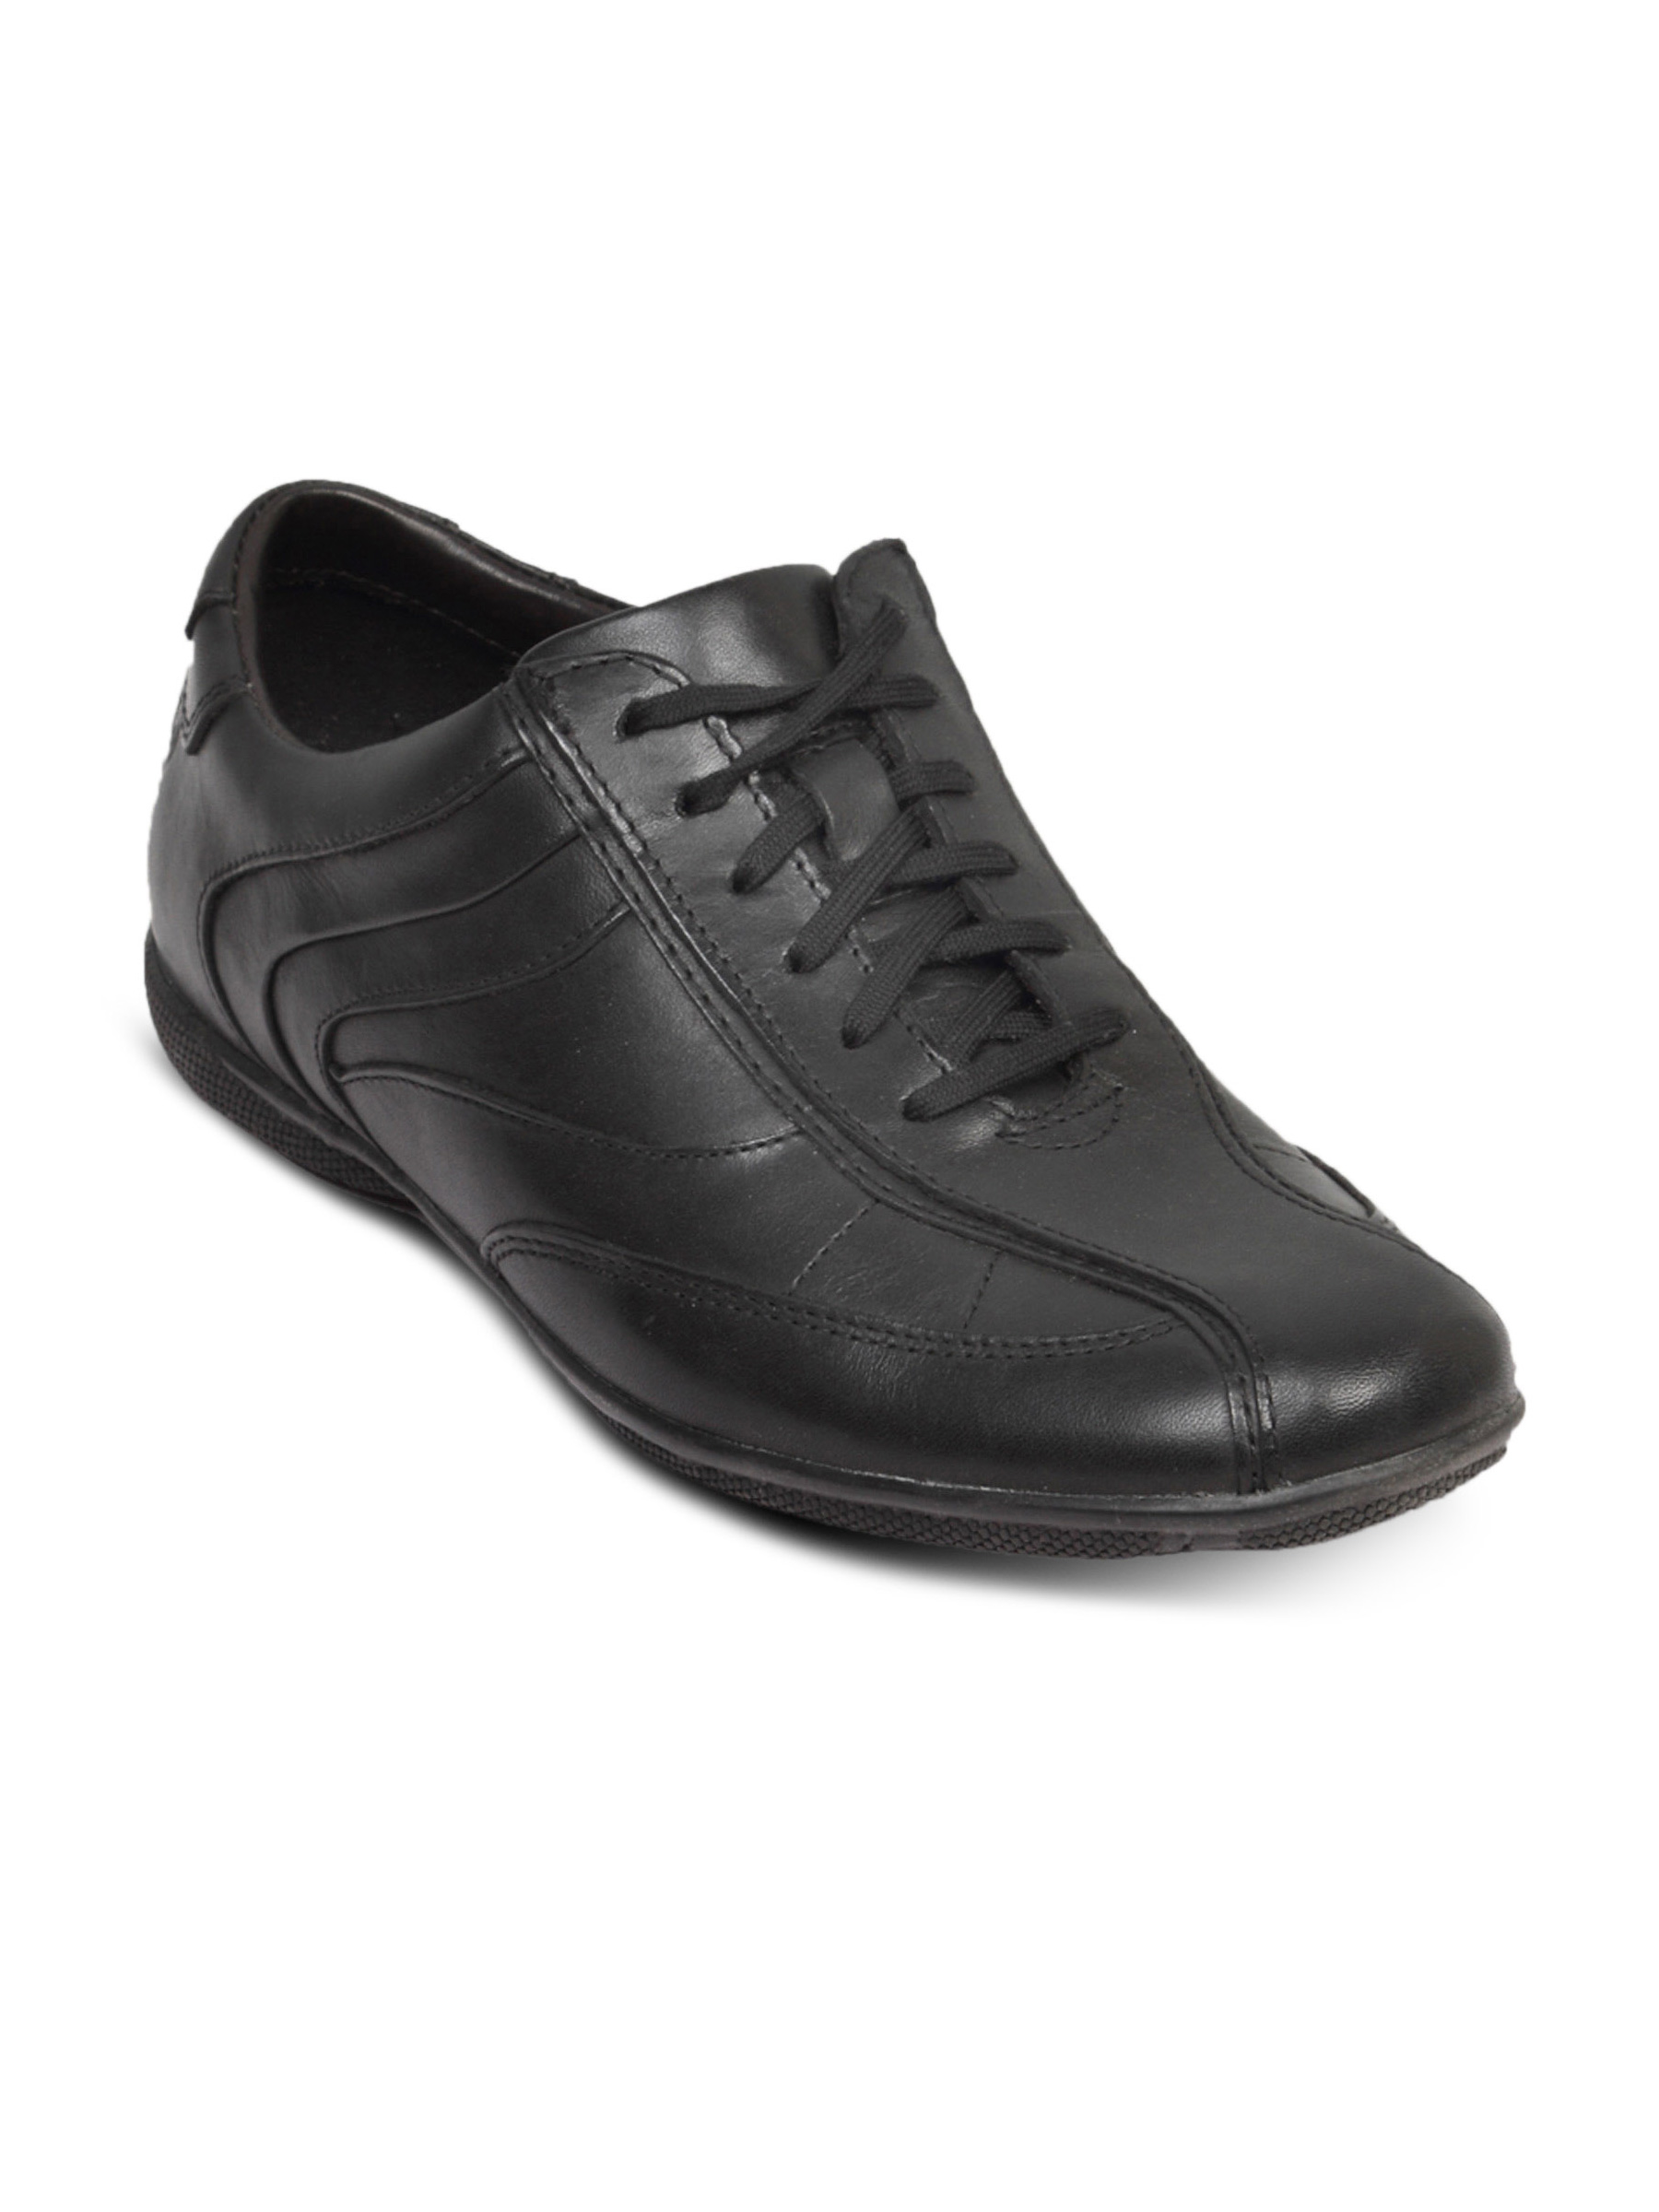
Rockport Men's Monte Road Black Shoe
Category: Footwear / Shoes / Formal Shoes
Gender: Men
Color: Black
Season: Fall 2011
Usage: Formal